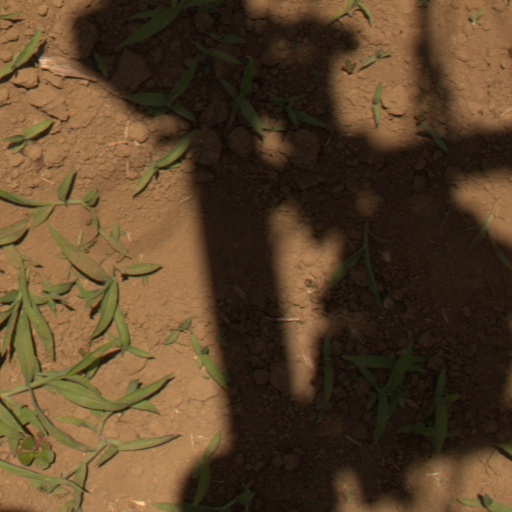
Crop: Jerusalem artichoke